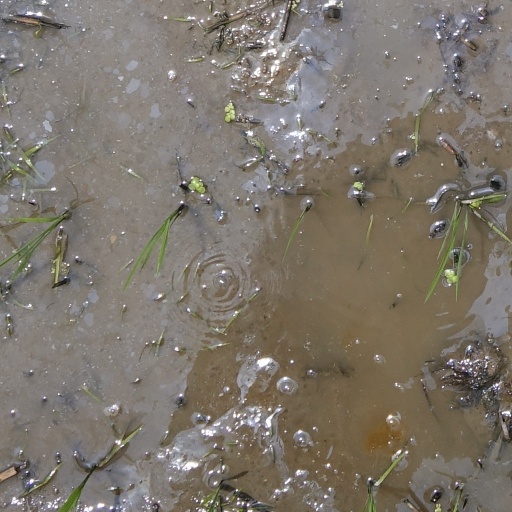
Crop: rice